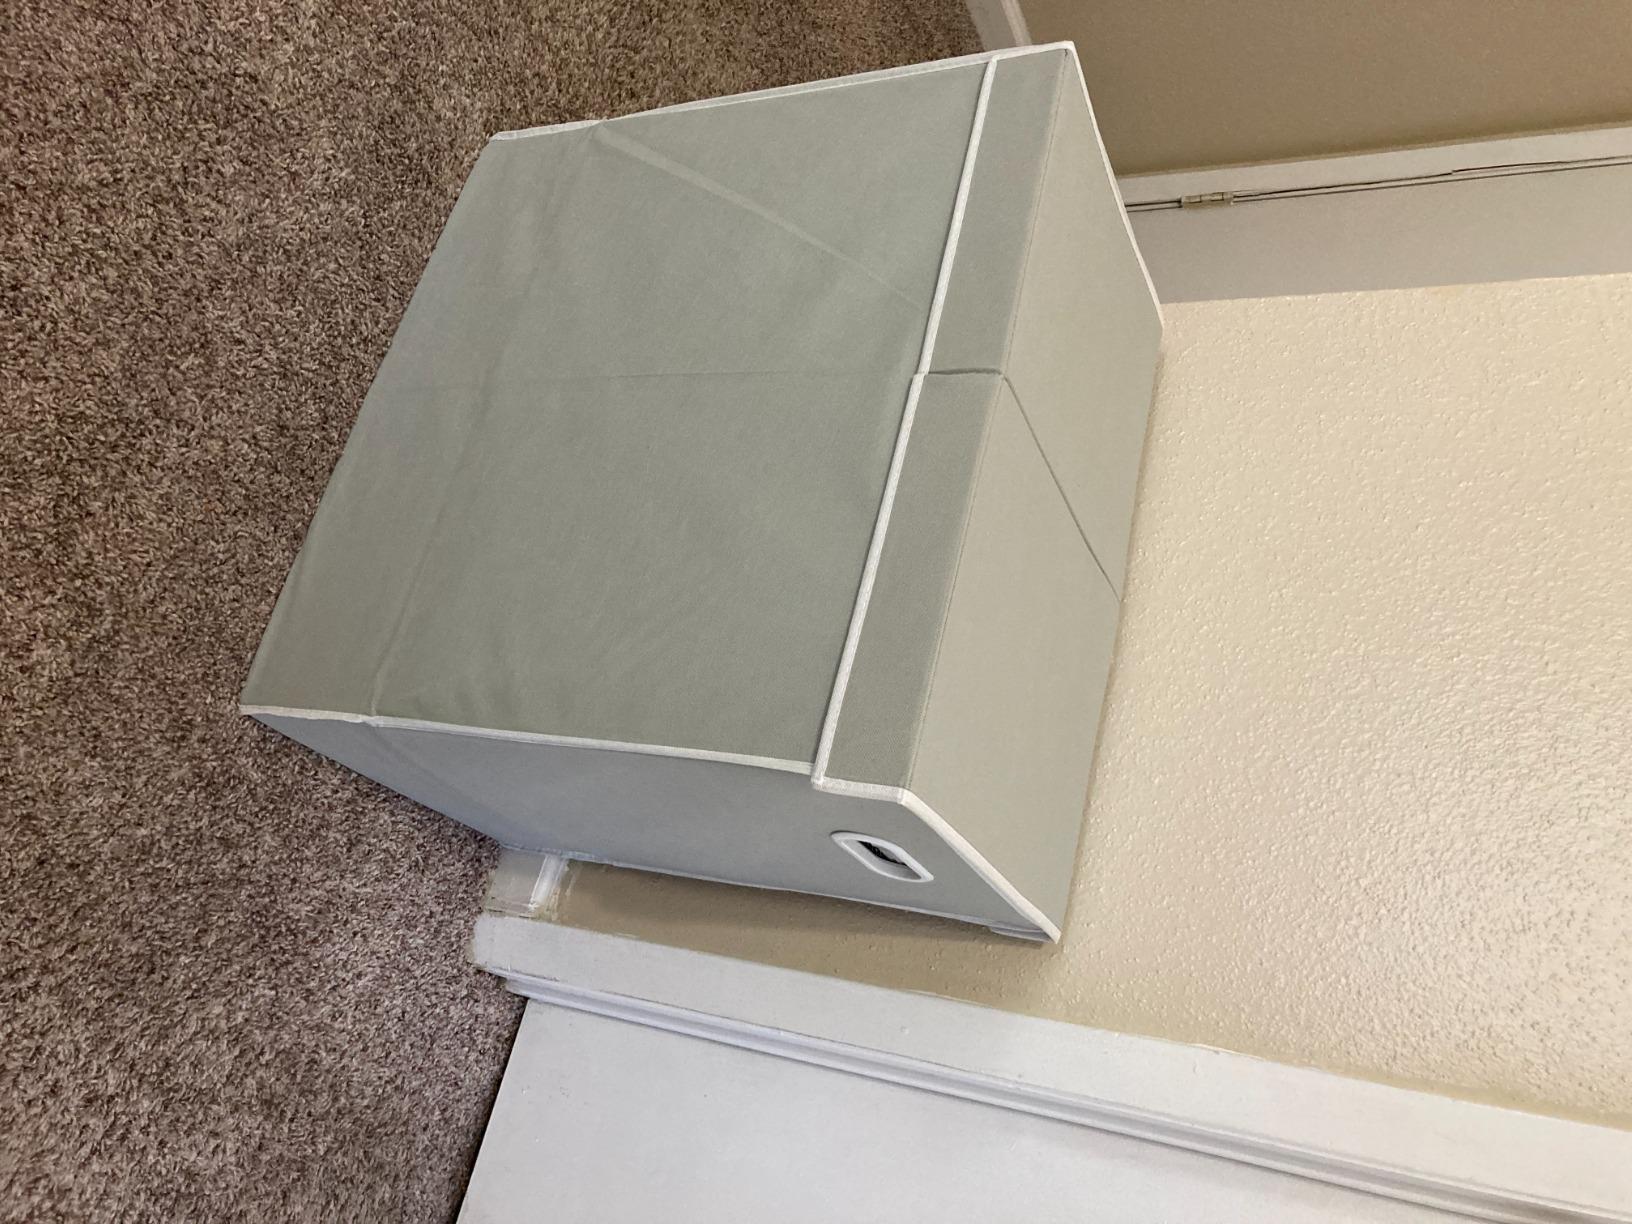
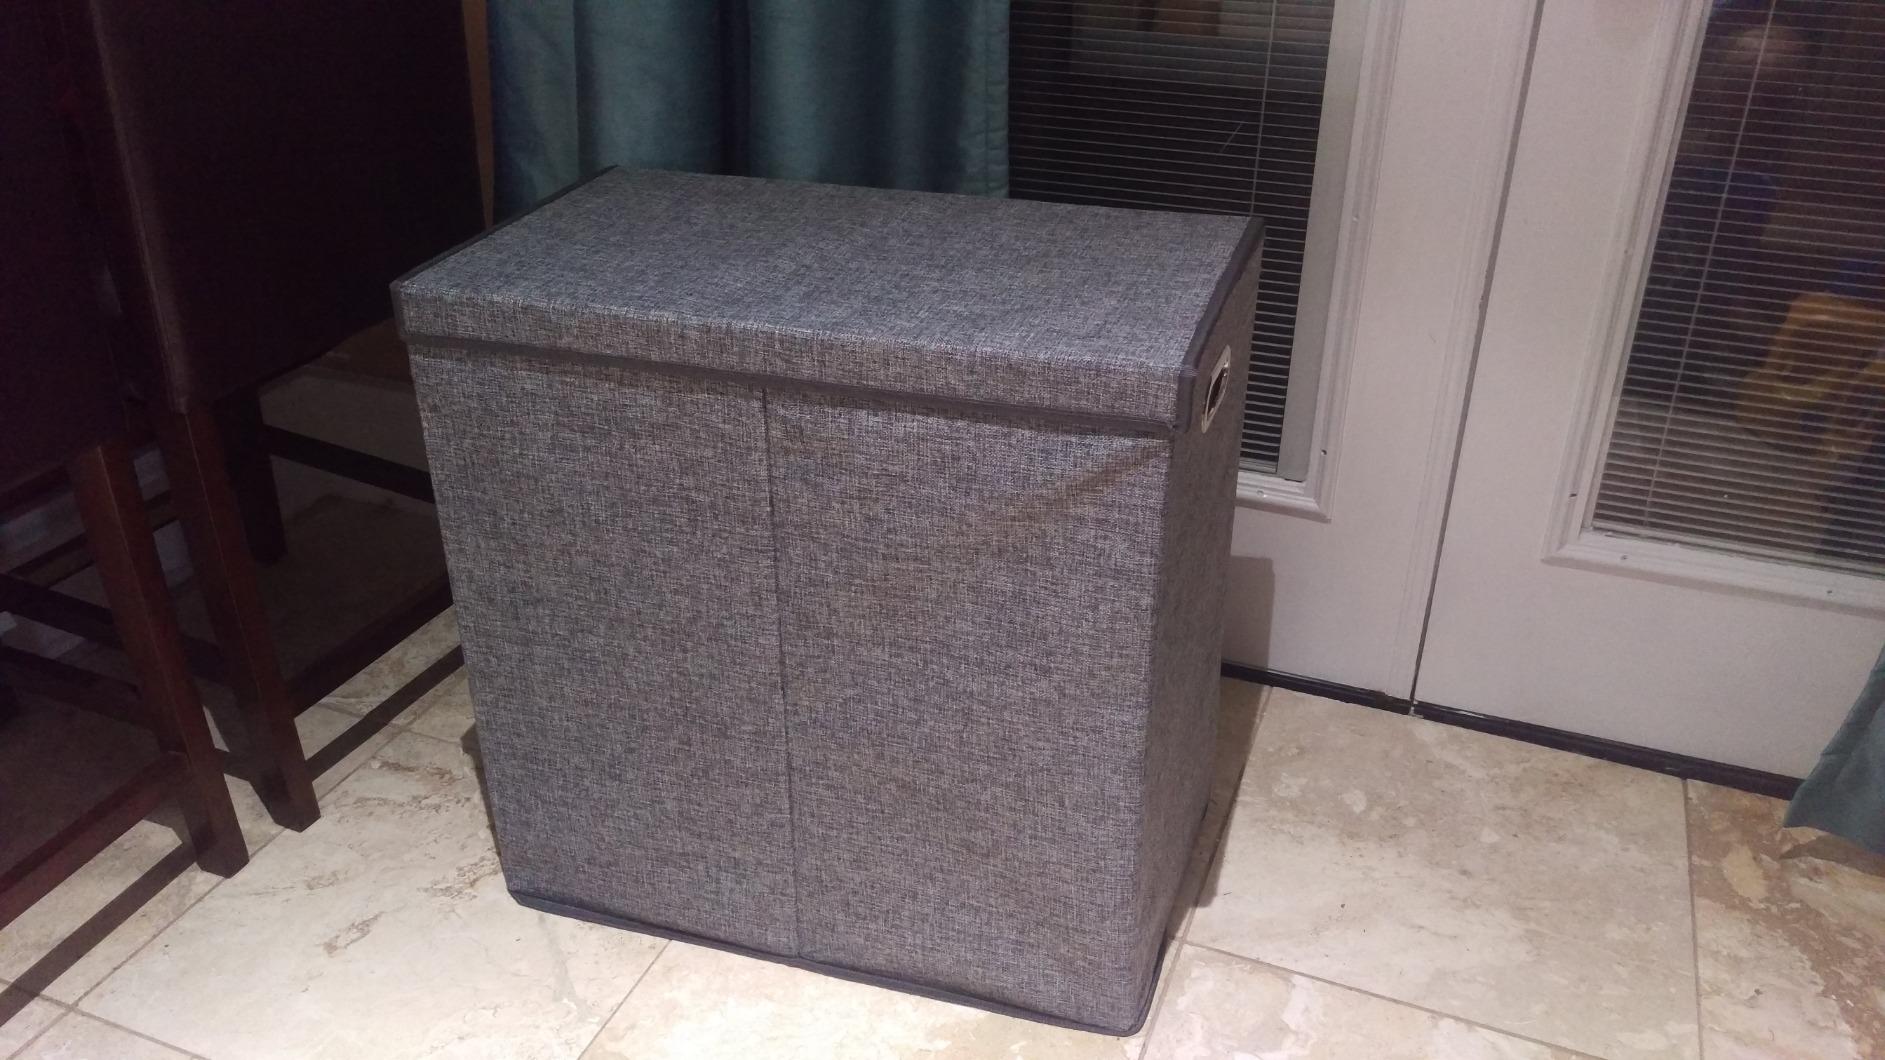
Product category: items_hamper
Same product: no